Rudyard Kipling's Jungle Book

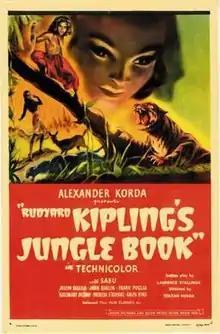
Theatrical release poster

Jungle Book or Rudyard Kipling's Jungle Book is a 1942 independent Technicolor action-adventure film by the Korda brothers, loosely adapted from Rudyard Kipling's "The Jungle Book" (1894). The story centers on Mowgli, a feral young man who is kidnapped by villagers who are cruel to the jungle animals as they attempt to steal a dead king's cursed treasure. The film was directed by Zoltán Korda and produced by his brother Alexander, with the art direction by their younger brother Vincent. The screenplay was written by Laurence Stallings. The film stars Indian-born actor Sabu as Mowgli. Although the film is in the public domain, the master 35mm elements are with ITV Studios Global Entertainment. An official video release is currently available via The Criterion Collection.